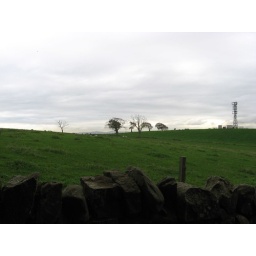
Rock wall and field beside cottage road.